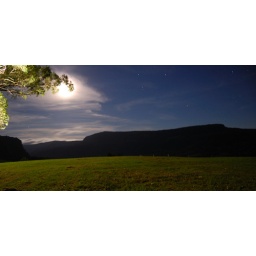
The mountains surrounding kangaroo valley, with trees in the foreground.